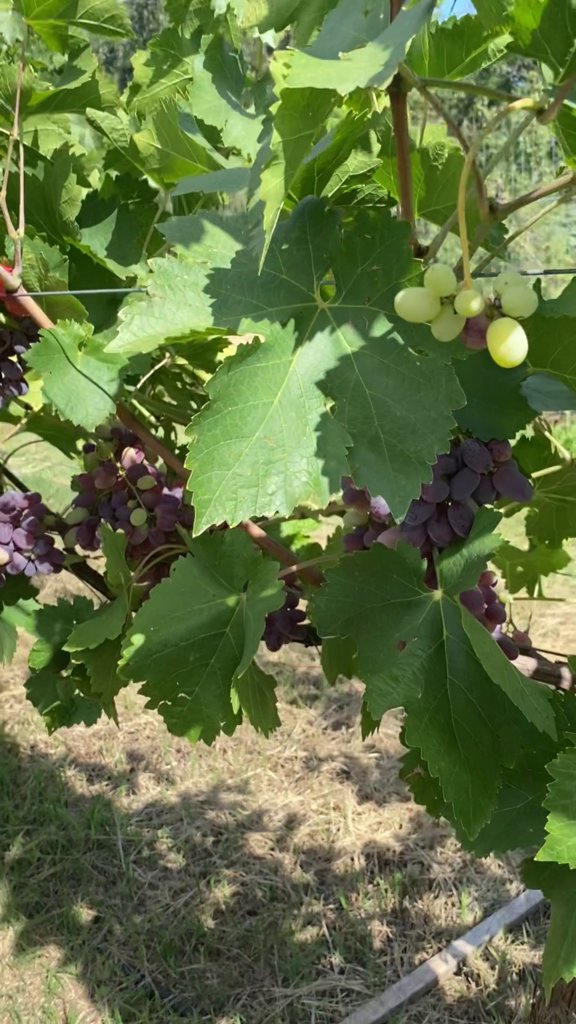
Berries visible: 120
Grape clusters: 6